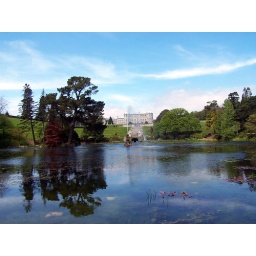
A view of the manor house across the lake in Powerscourt Gardens.